Francis Pelham-Clinton-Hope, 8th Duke of Newcastle

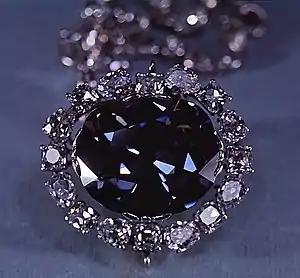
The Hope Diamond

Henry Francis Hope Pelham-Clinton-Hope, 8th Duke of Newcastle-under-Lyne (3 February 1866 – 20 April 1941) was an English nobleman.